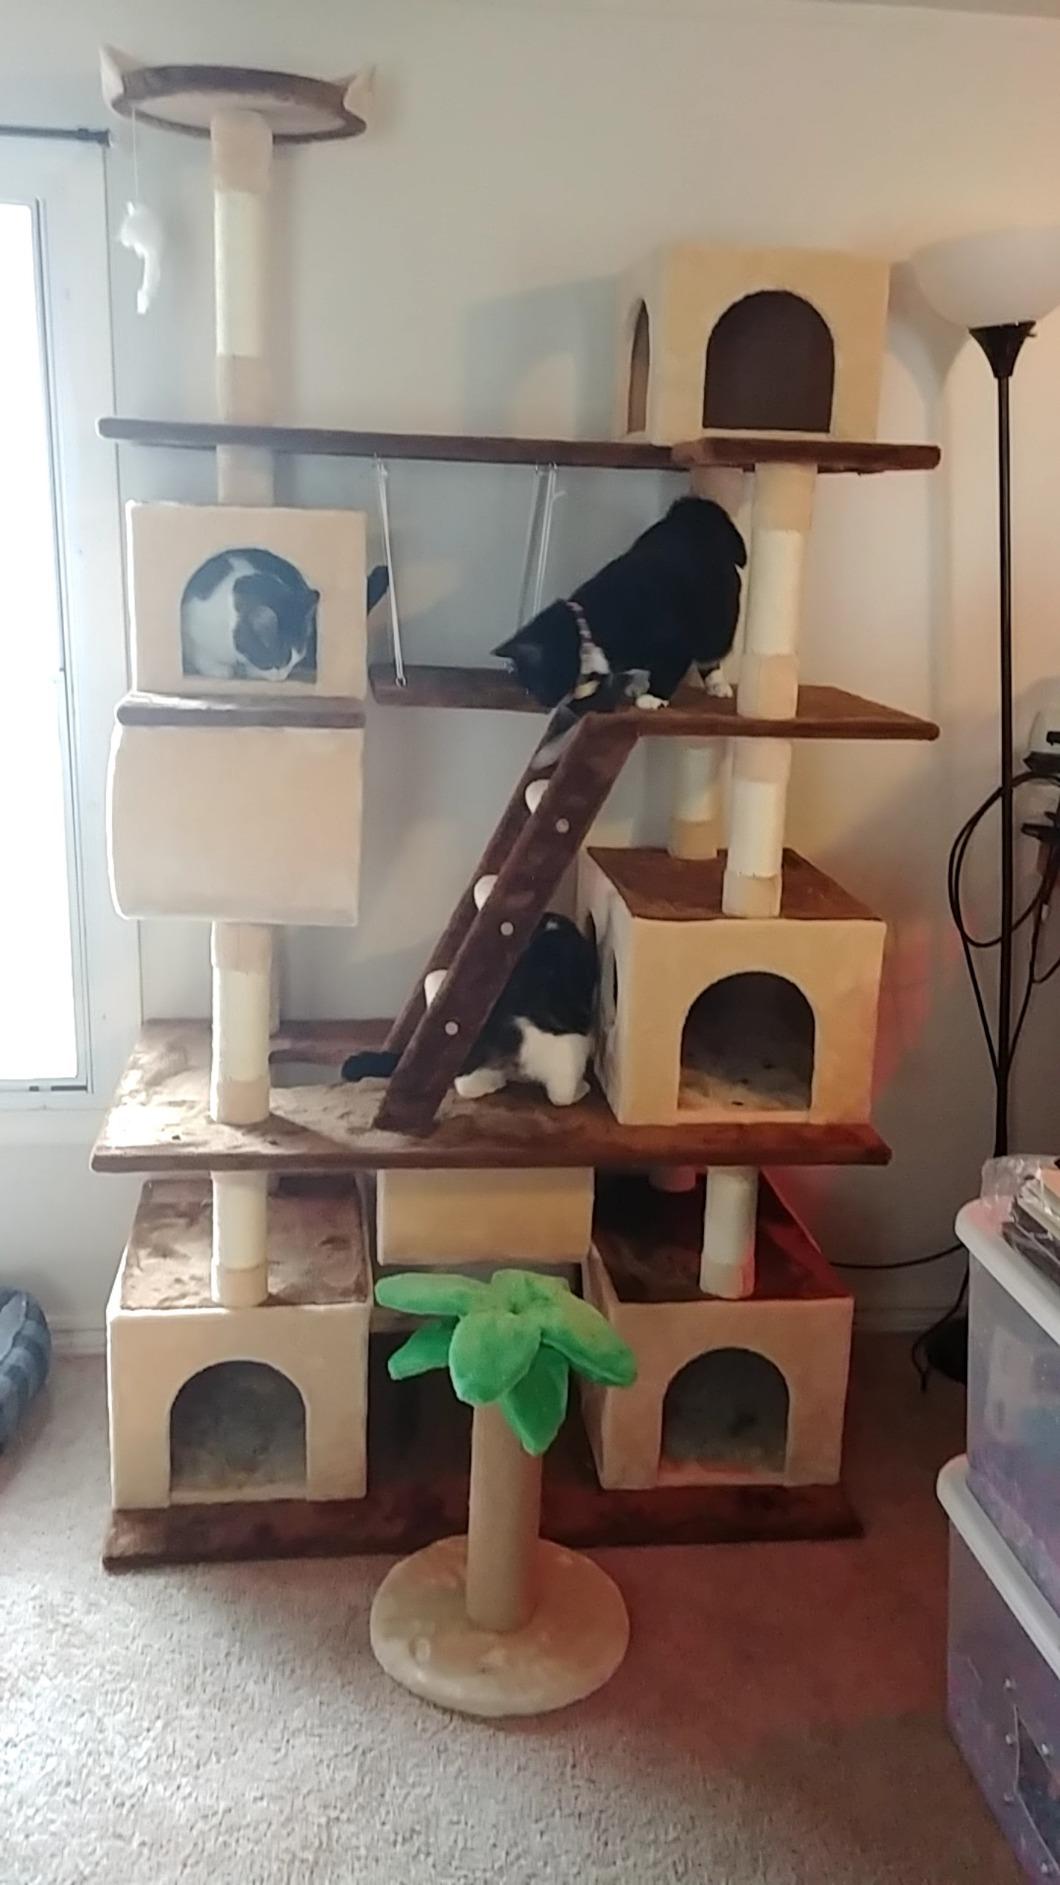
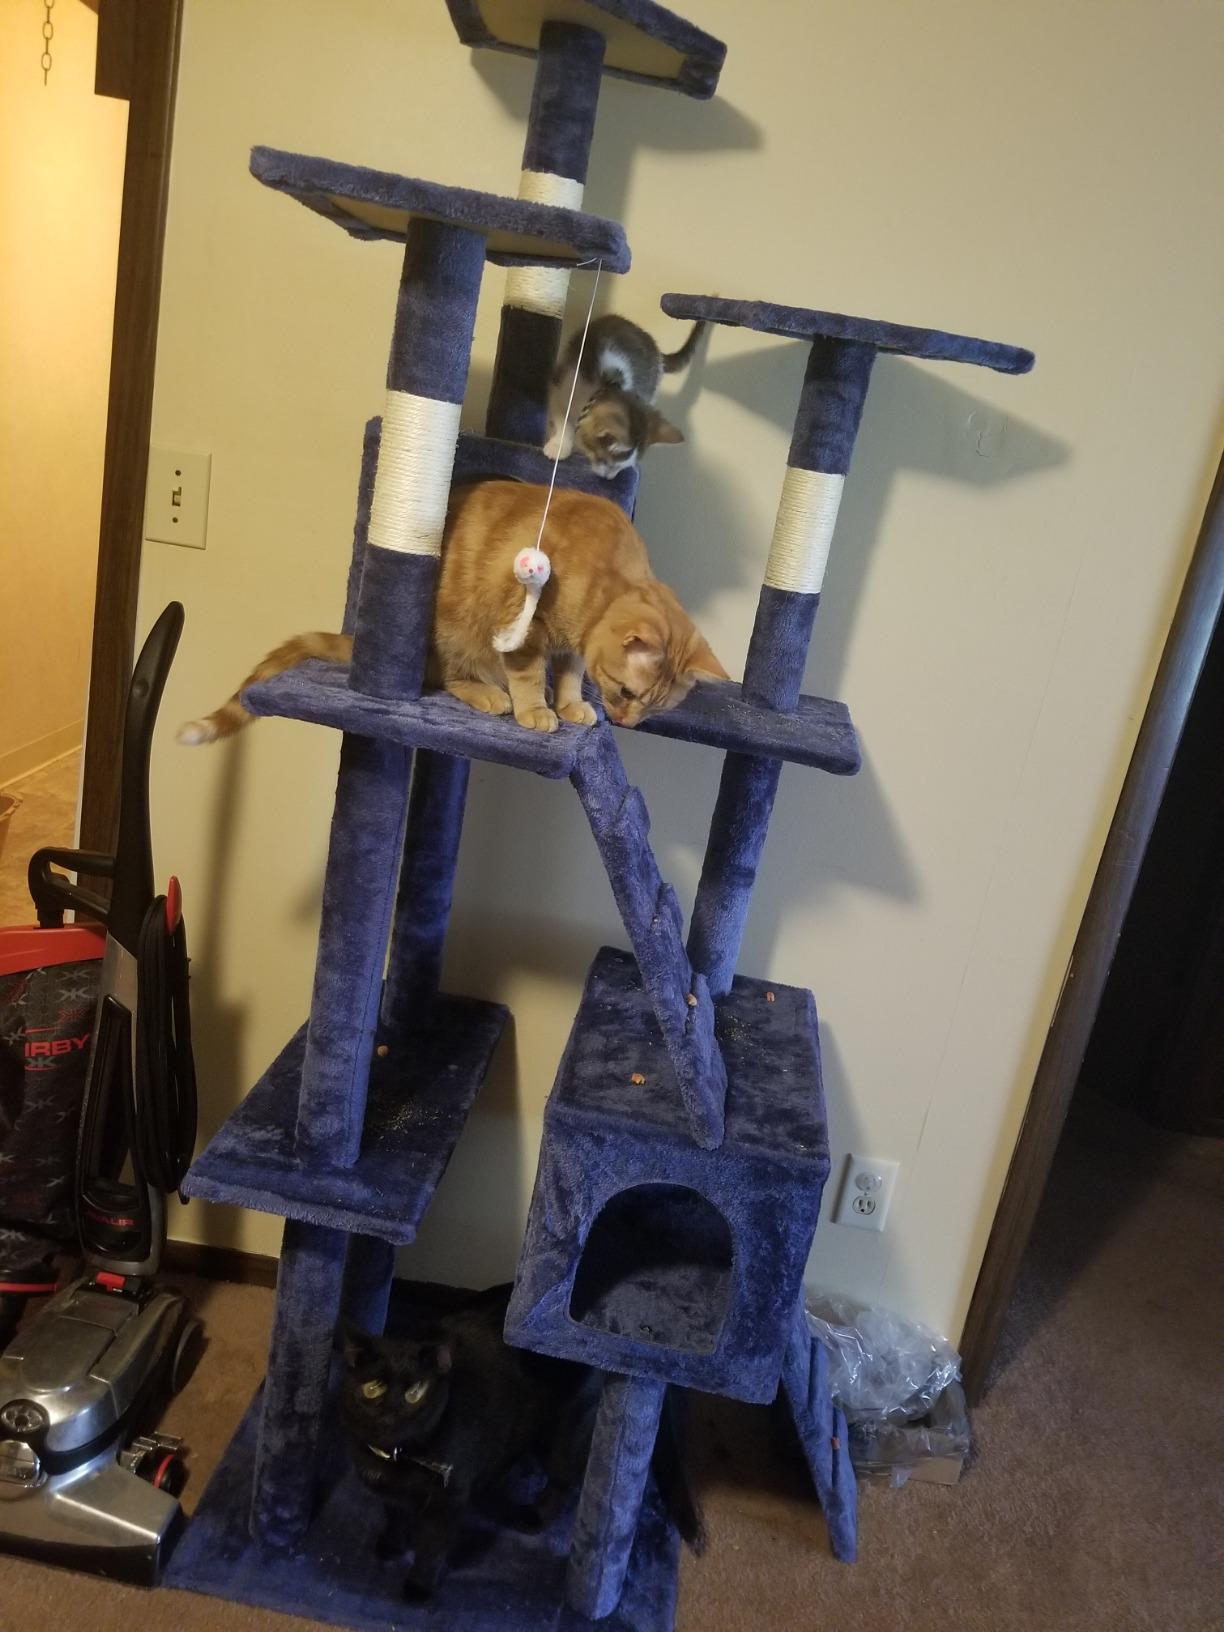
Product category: items_cat tree
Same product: no